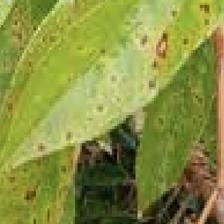
Label: canker_disease